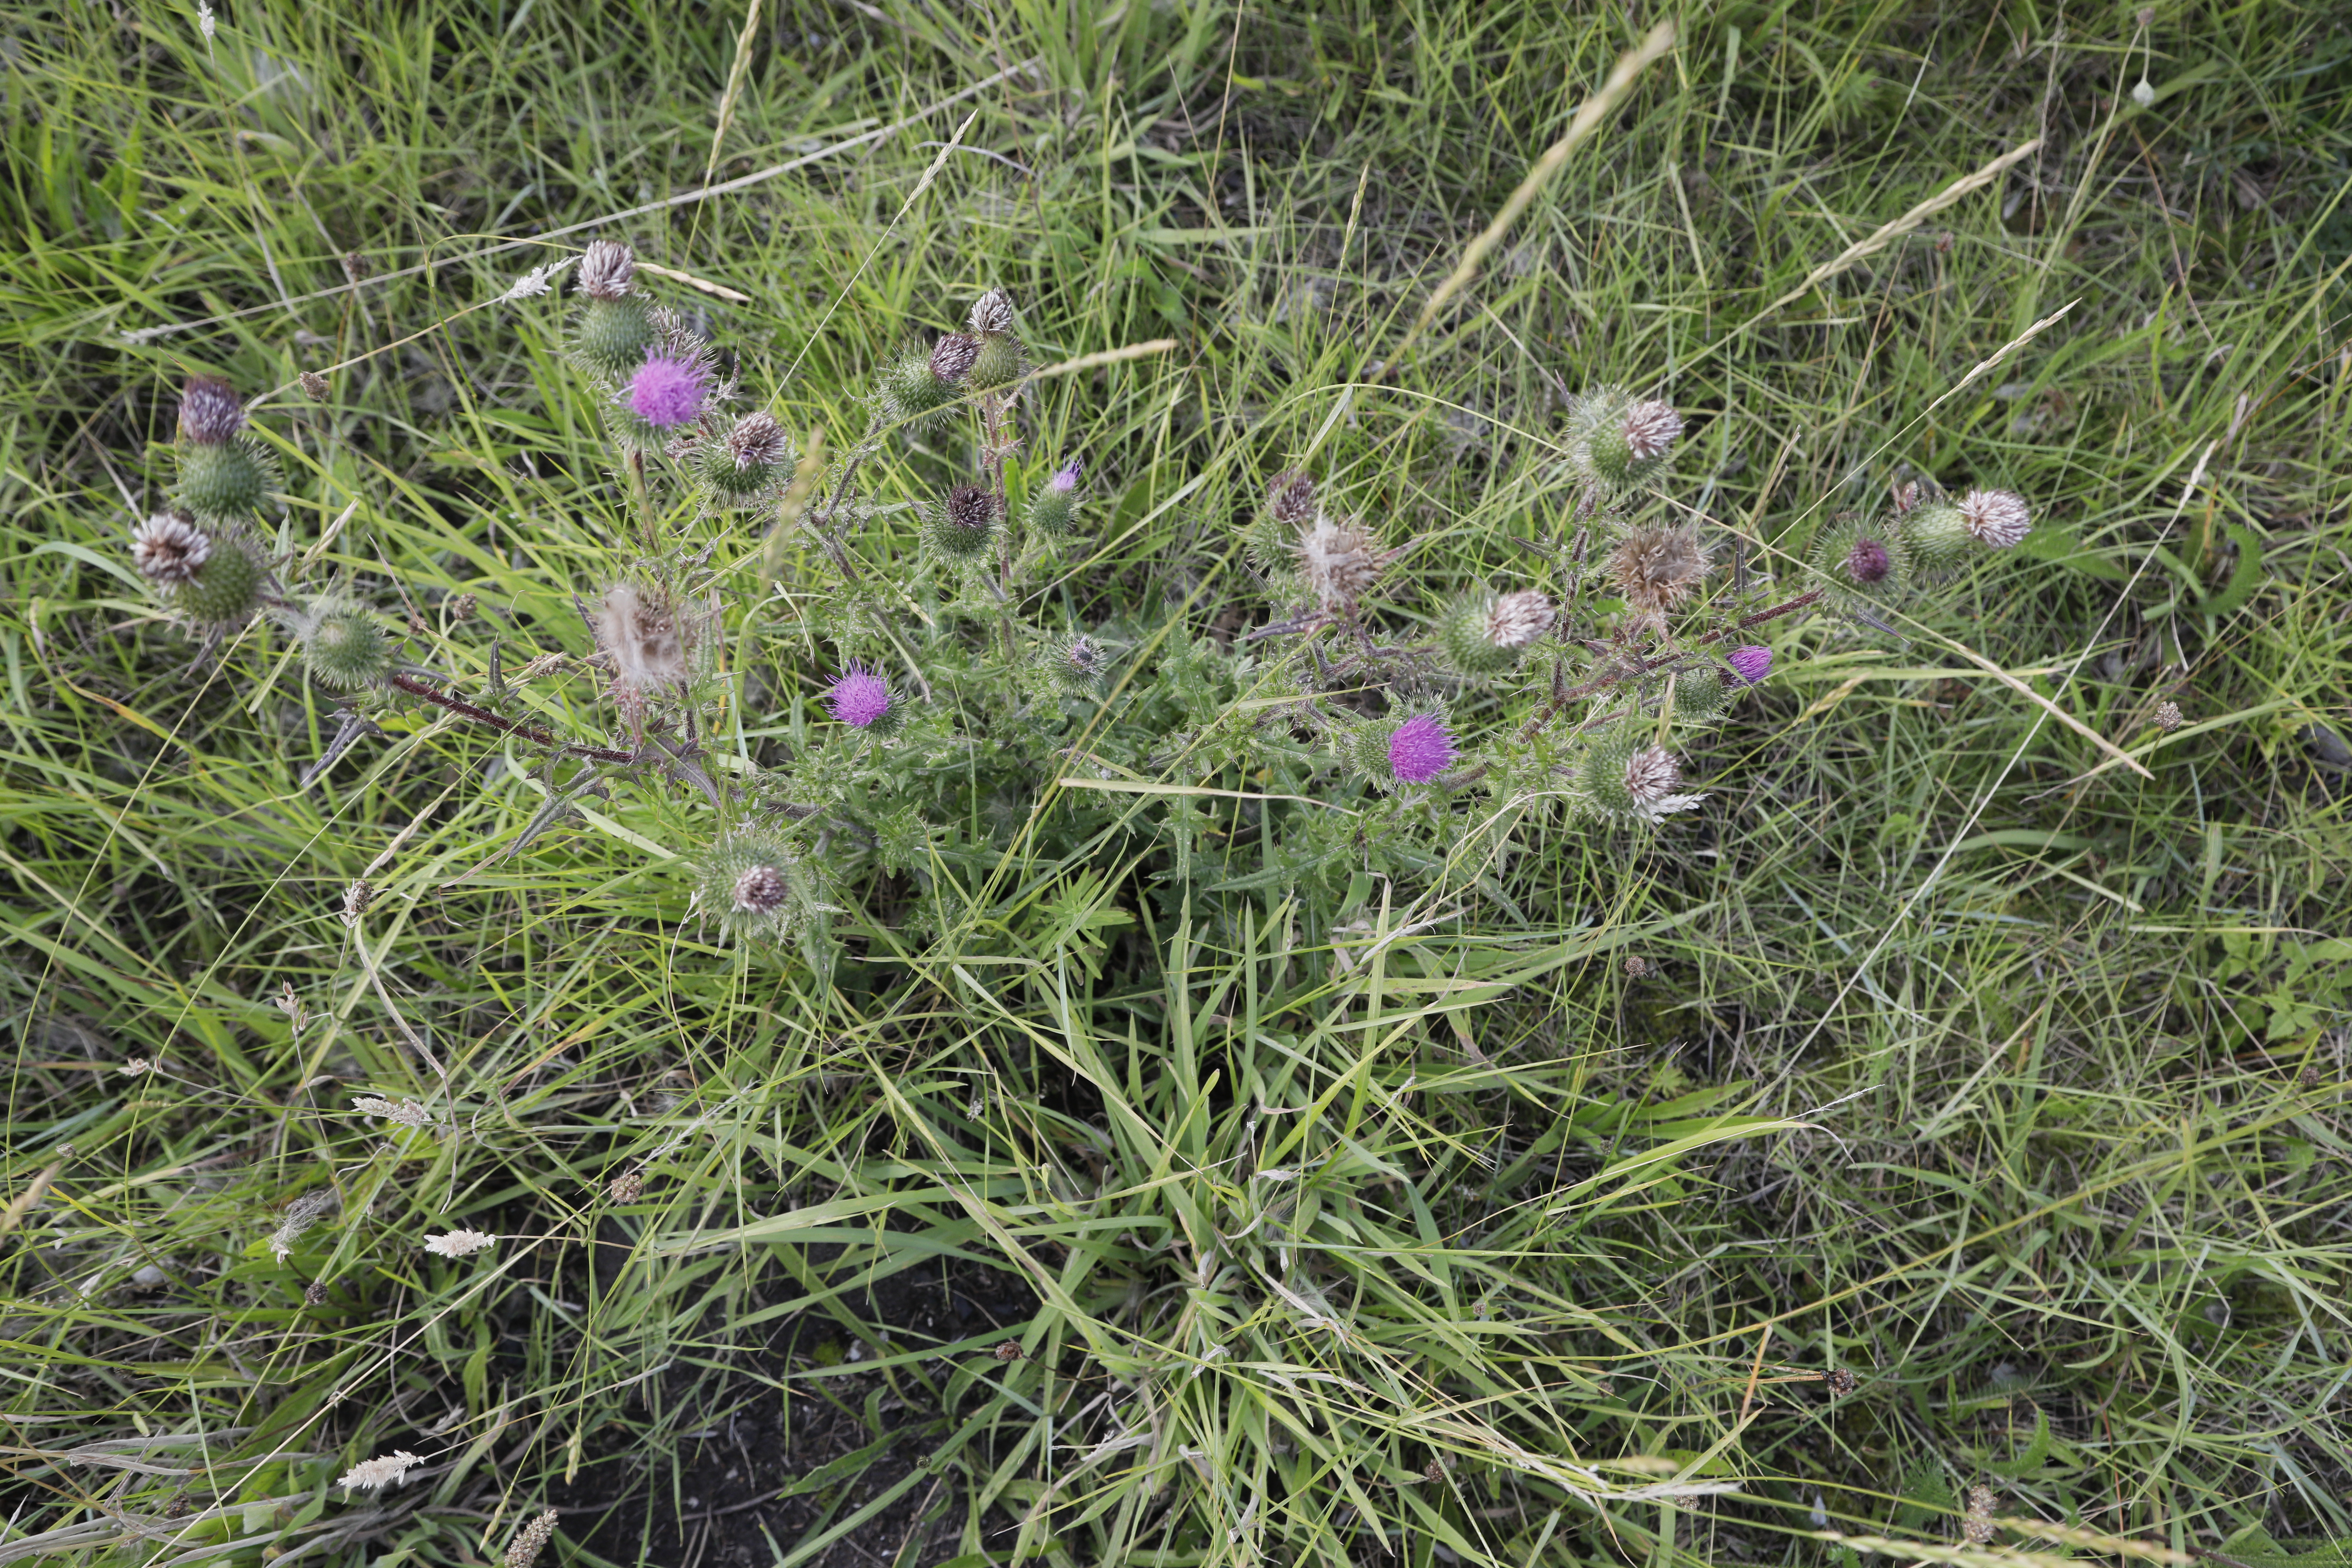
Plant species: Cirsium vulgare